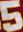
Number: 5